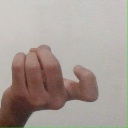
अक्षर: ज